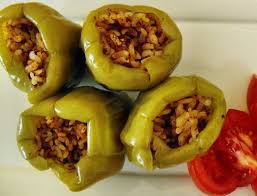
Yemek: biber_dolmasi